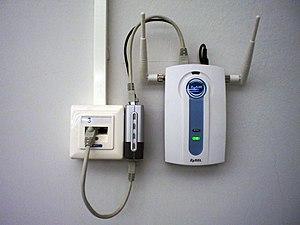
L'alimentation électrique par câble Ethernet, permet de faire passer une tension de 48 V, en plus des données à 100 Mbit/s ou 1 Gbit/s. Cette technologie est définie par la norme IEEE 802.3af, appartenant au standard IEEE 802.3 ratifiée le 11 juin 2003 et publiée le 11 juillet 2003.